Shipai Village

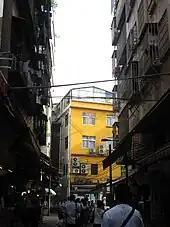
Outlet of Shipai Village, in 2010

As the village becomes urbanized, cultural environment has changed profoundly. Shipai is indeed part of the city, but it also secludes itself from the city; it embraces city culture and exotic customs and yet it stands as a rock for local traditions.